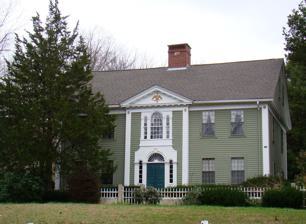
Building: Andrew Clark House
Country: United States of America
Year built: 1798
Historic house in Connecticut, United States United States historic place Andrew Clark House U.S. National Register of Historic Places Show map of Connecticut Show map of the United States Location Ross Hill Road, Lisbon, Connecticut Coordinates 41°36′35″N 71°59′57″W / 41.60972°N 71.99917°W / 41.60972; -71.99917 Area 3.2 acres (1.3 ha) Built 1798 ( 1798 ) Architectural style Georgian NRHP reference No. 79002636 Added to NRHP June 28, 1979 The Haskell House , also known as the Andrew Clark House , is a historic house on Ross Hill Road in Lisbon , Connecticut .  Built about 1798, it is a good example of transitional Georgian-Federal residential architecture.  It was listed on the National Register of Historic Places on June 28, 1979. Description and history Haskell House, (a.k.a. “Andrew Clark House”) stands in a rural area of central Lisbon, on the west side of Ross Hill Road about 0.5 miles (0.80 km) north of Connecticut Route 138 .  It is a 2 + 1 ⁄ 2 -story wood-frame structure built in 1798 by Capt. Andrew Clark.  It is five bays wide with a side-gable roof and a large central chimney.  A 1 + 1 ⁄ 2 -story ell extending to the north was the original pre-1728 freestanding farmstead, referred to as “the Elisha Morgan Farm” in 18th century documents, but likely built by one of the town’s earliest settlers, the Read family.  A second ell to the west features a circa 1750 Rhode Island Cape that was dismantled and moved to the property in 1967 by prominent antiques dealers Jerome & Selma Blum as a sensitive contribution to the house.  Much of the hardware and some of the floors from the Rhode Island house were used to complete the main house restoration.  The most notable of the house's facade are a second-story Palladian window, an original, hand-carved  gilded eagle ornament,  a pavilion sheltering the main entrance and a massive granite surround topped with picket fencing.  Although the basic structure of the main house is Georgian, its styling is more Federal, reflecting the transitional period of its 1798 construction date. Land for the house, along with the pre-1728 so-called Morgan farmstead, was purchased in 1792 by Capt. Andrew Clark, a wealthy farmer who also served as a state representative.  This section of the house is presumed to have been built in 1798, based on the panel with that date in the chimney.  The panel resembles a similar one in a house in the nearby village of Newent , suggesting the house was built by an itinerant craftsman.  After Clark and his wife died (outliving all of their children), the house passed into the Haskell (or Herskell) family of her sister, Dolly Partridge Haskell. See also National Register of Historic Places listings in New London County, Connecticut References